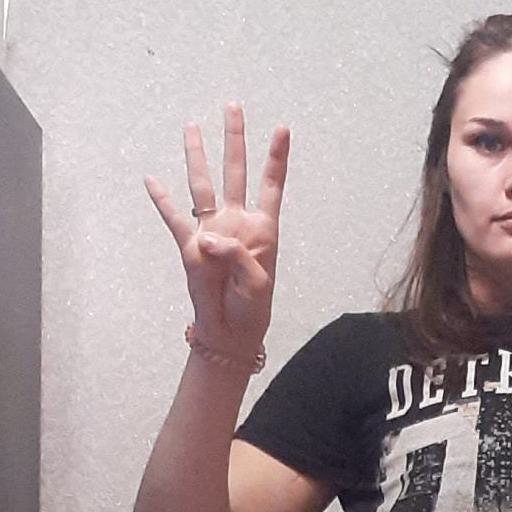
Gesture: four